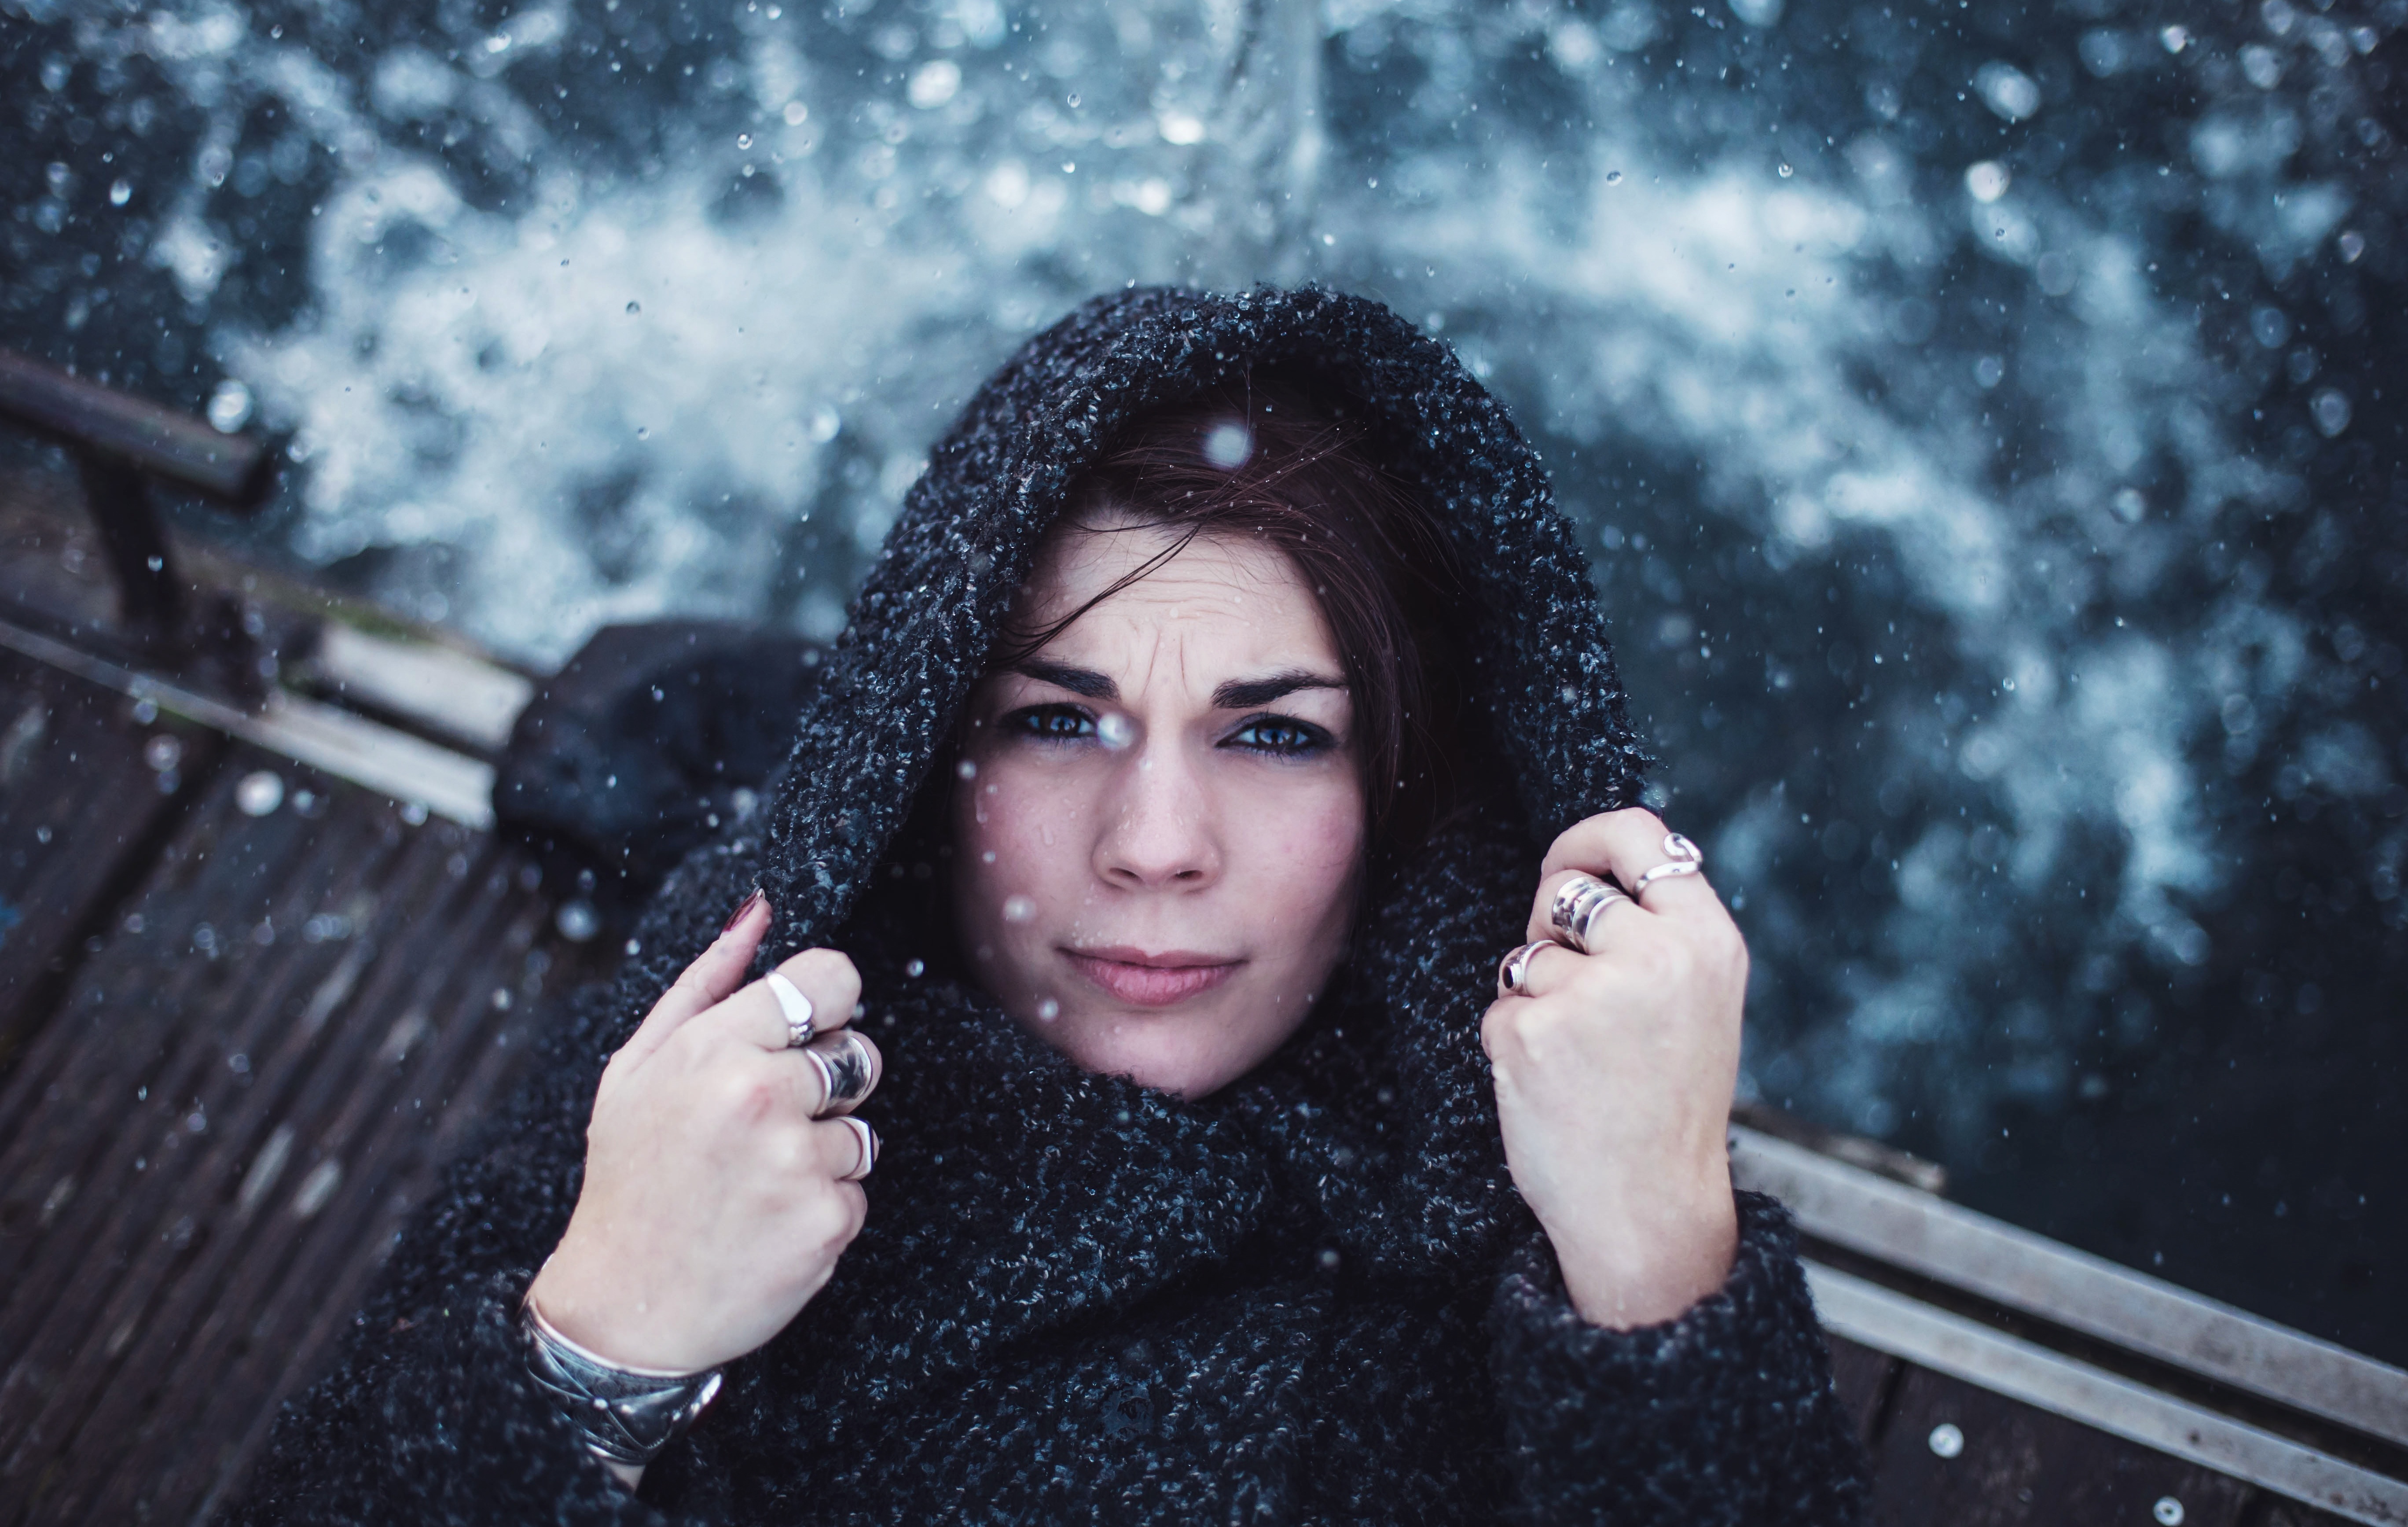
girl, woman, photography, female, portrait, model, coat, young, darkness, fashion, black, lady, splashing, makeup, make up, hood, caucasian, face, women, photograph, beauty, rings, beautiful women, attractive, emotion, adult, cosmetics, beautiful woman, water splash, photo shoot, beautiful woman face, fashion woman, women face, beauty woman, fashion accessories, portrait photography